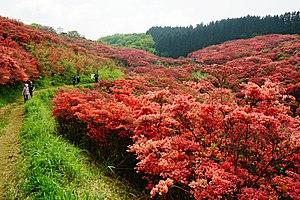
Le mont Yamato Katsuragi ou simplement mont Katsuragi est une montagne culminant à 959 m dans les monts Kongō, à cheval entre Chihaya Akasaka dans la préfecture d'Osaka et Gose dans la préfecture de Nara au Japon. Une ligne de chemin de fer de la Kintetsu longe la montagne.